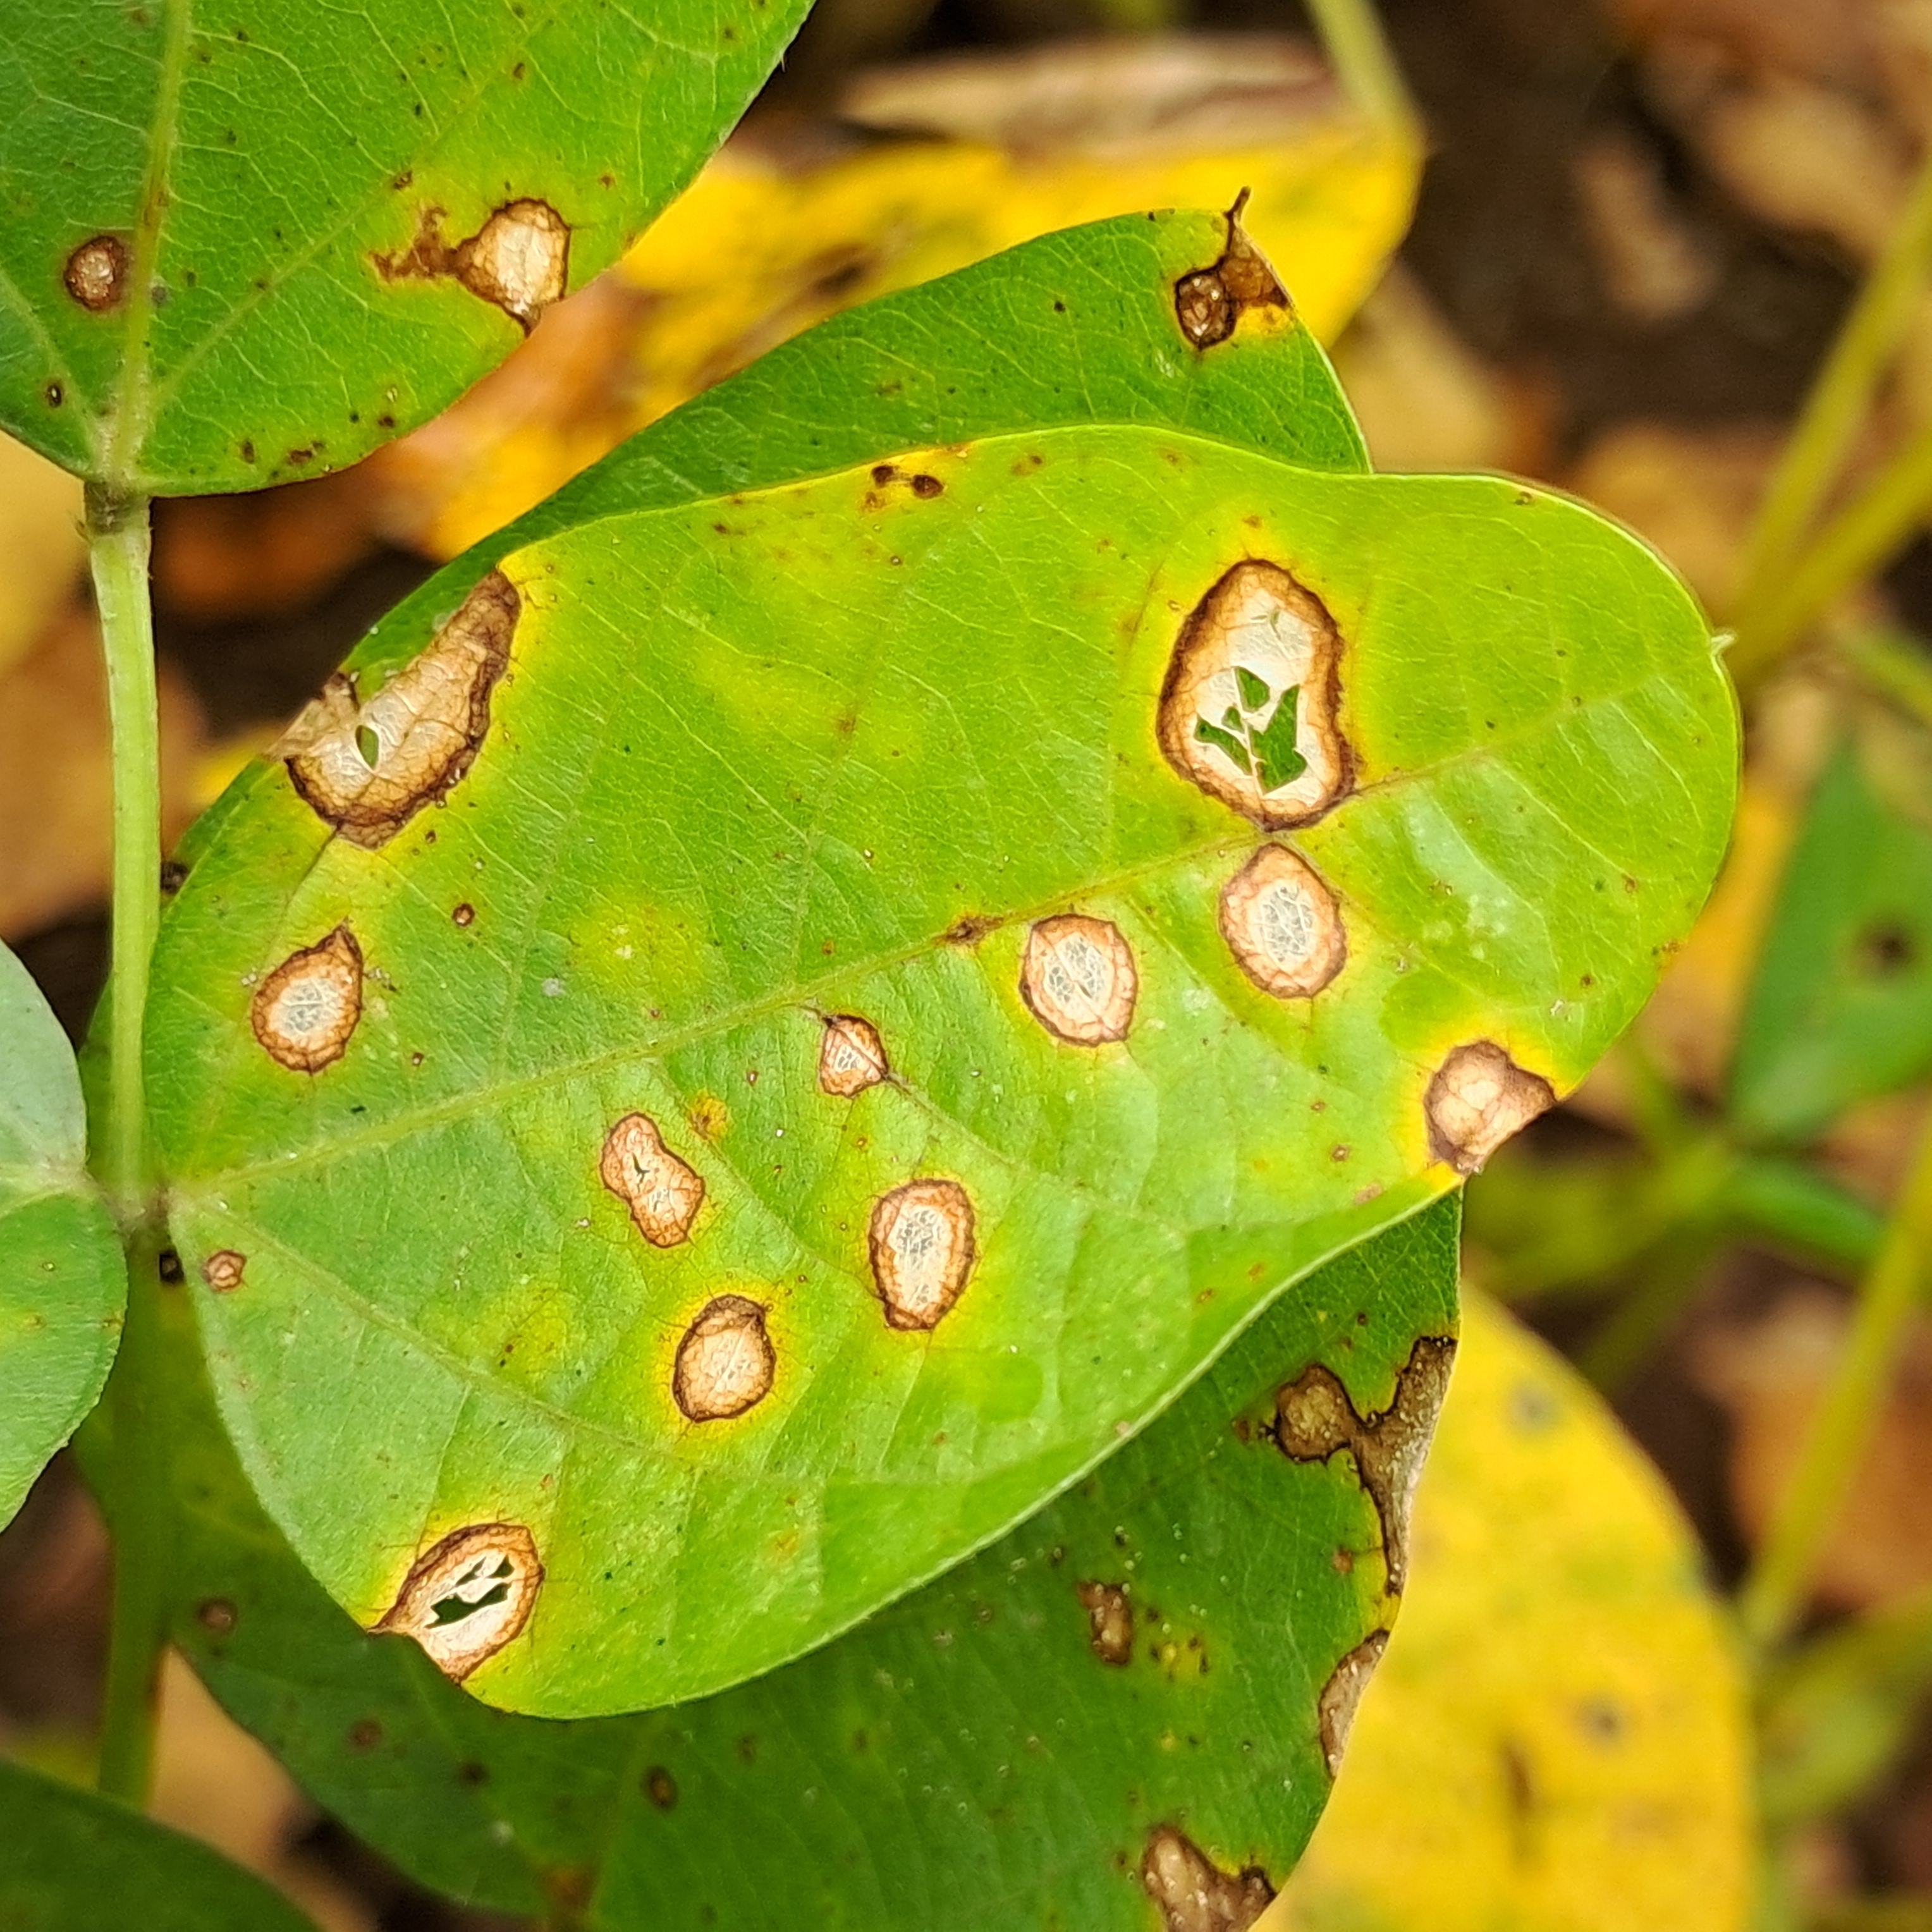
Label: Frog_Leaf_Eye